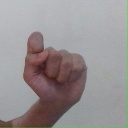
अक्षर: घ